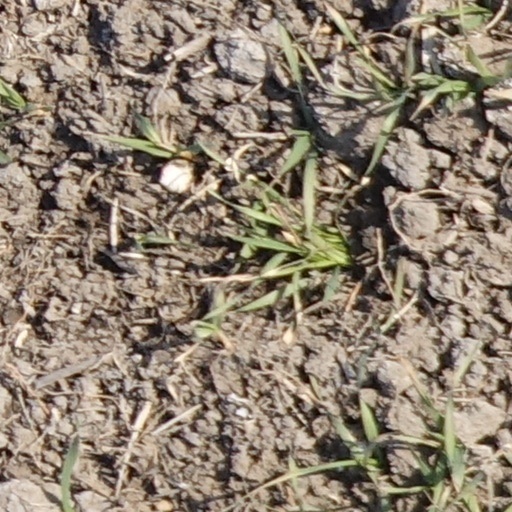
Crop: wheat